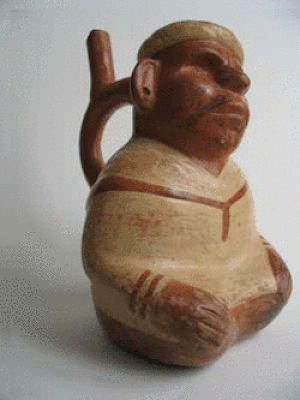
Vase Mochica III représentant un chaman aveugle.
Le terme poterie désigne des vases et récipients à usage essentiellement domestique ou culinaire réalisés en terre cuite poreuse qui peuvent demeurer bruts ou recevoir un revêtement glaçuré.
La céramique mochica, ou moche, recouvre les créations des populations précolombiennes installées tout au long de la côte nord-péruvienne, dans les oasis côtières et sur les contreforts de la chaîne andine, de 100 av. J.-C. à 700.